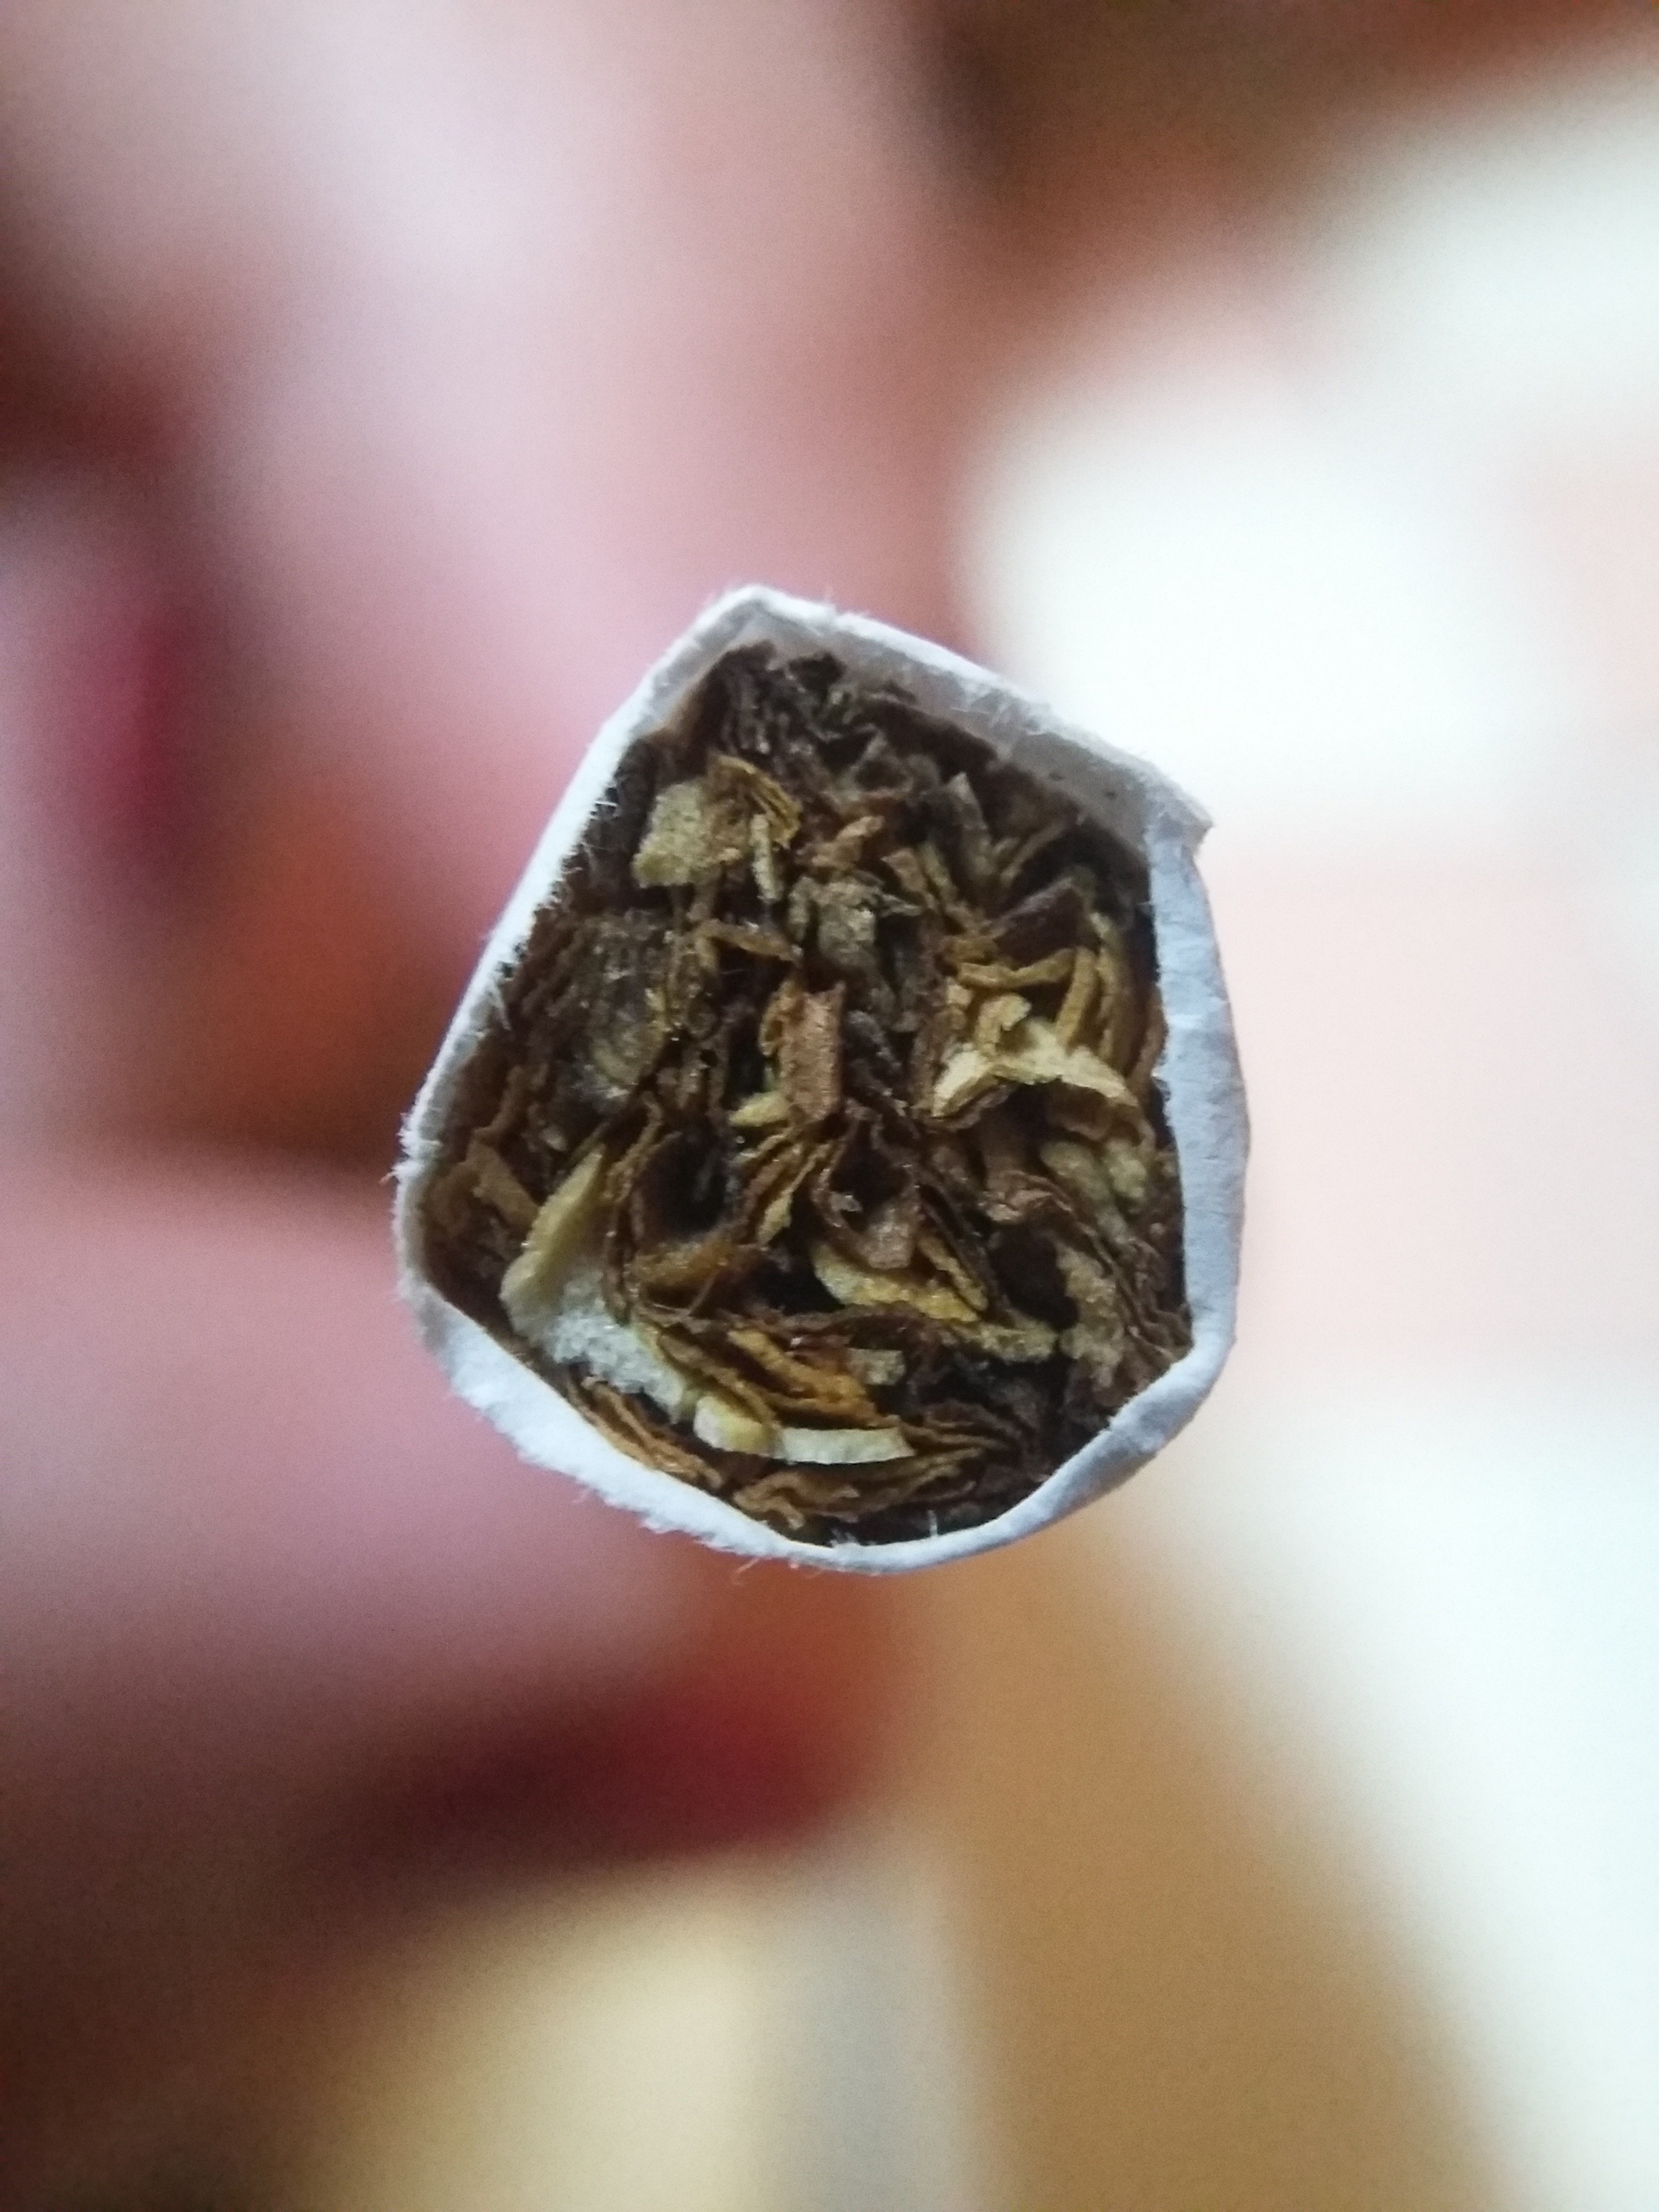
tea, leaf, smoking, produce, drink, cigarette, close up, bless you, tobacco, macro photography